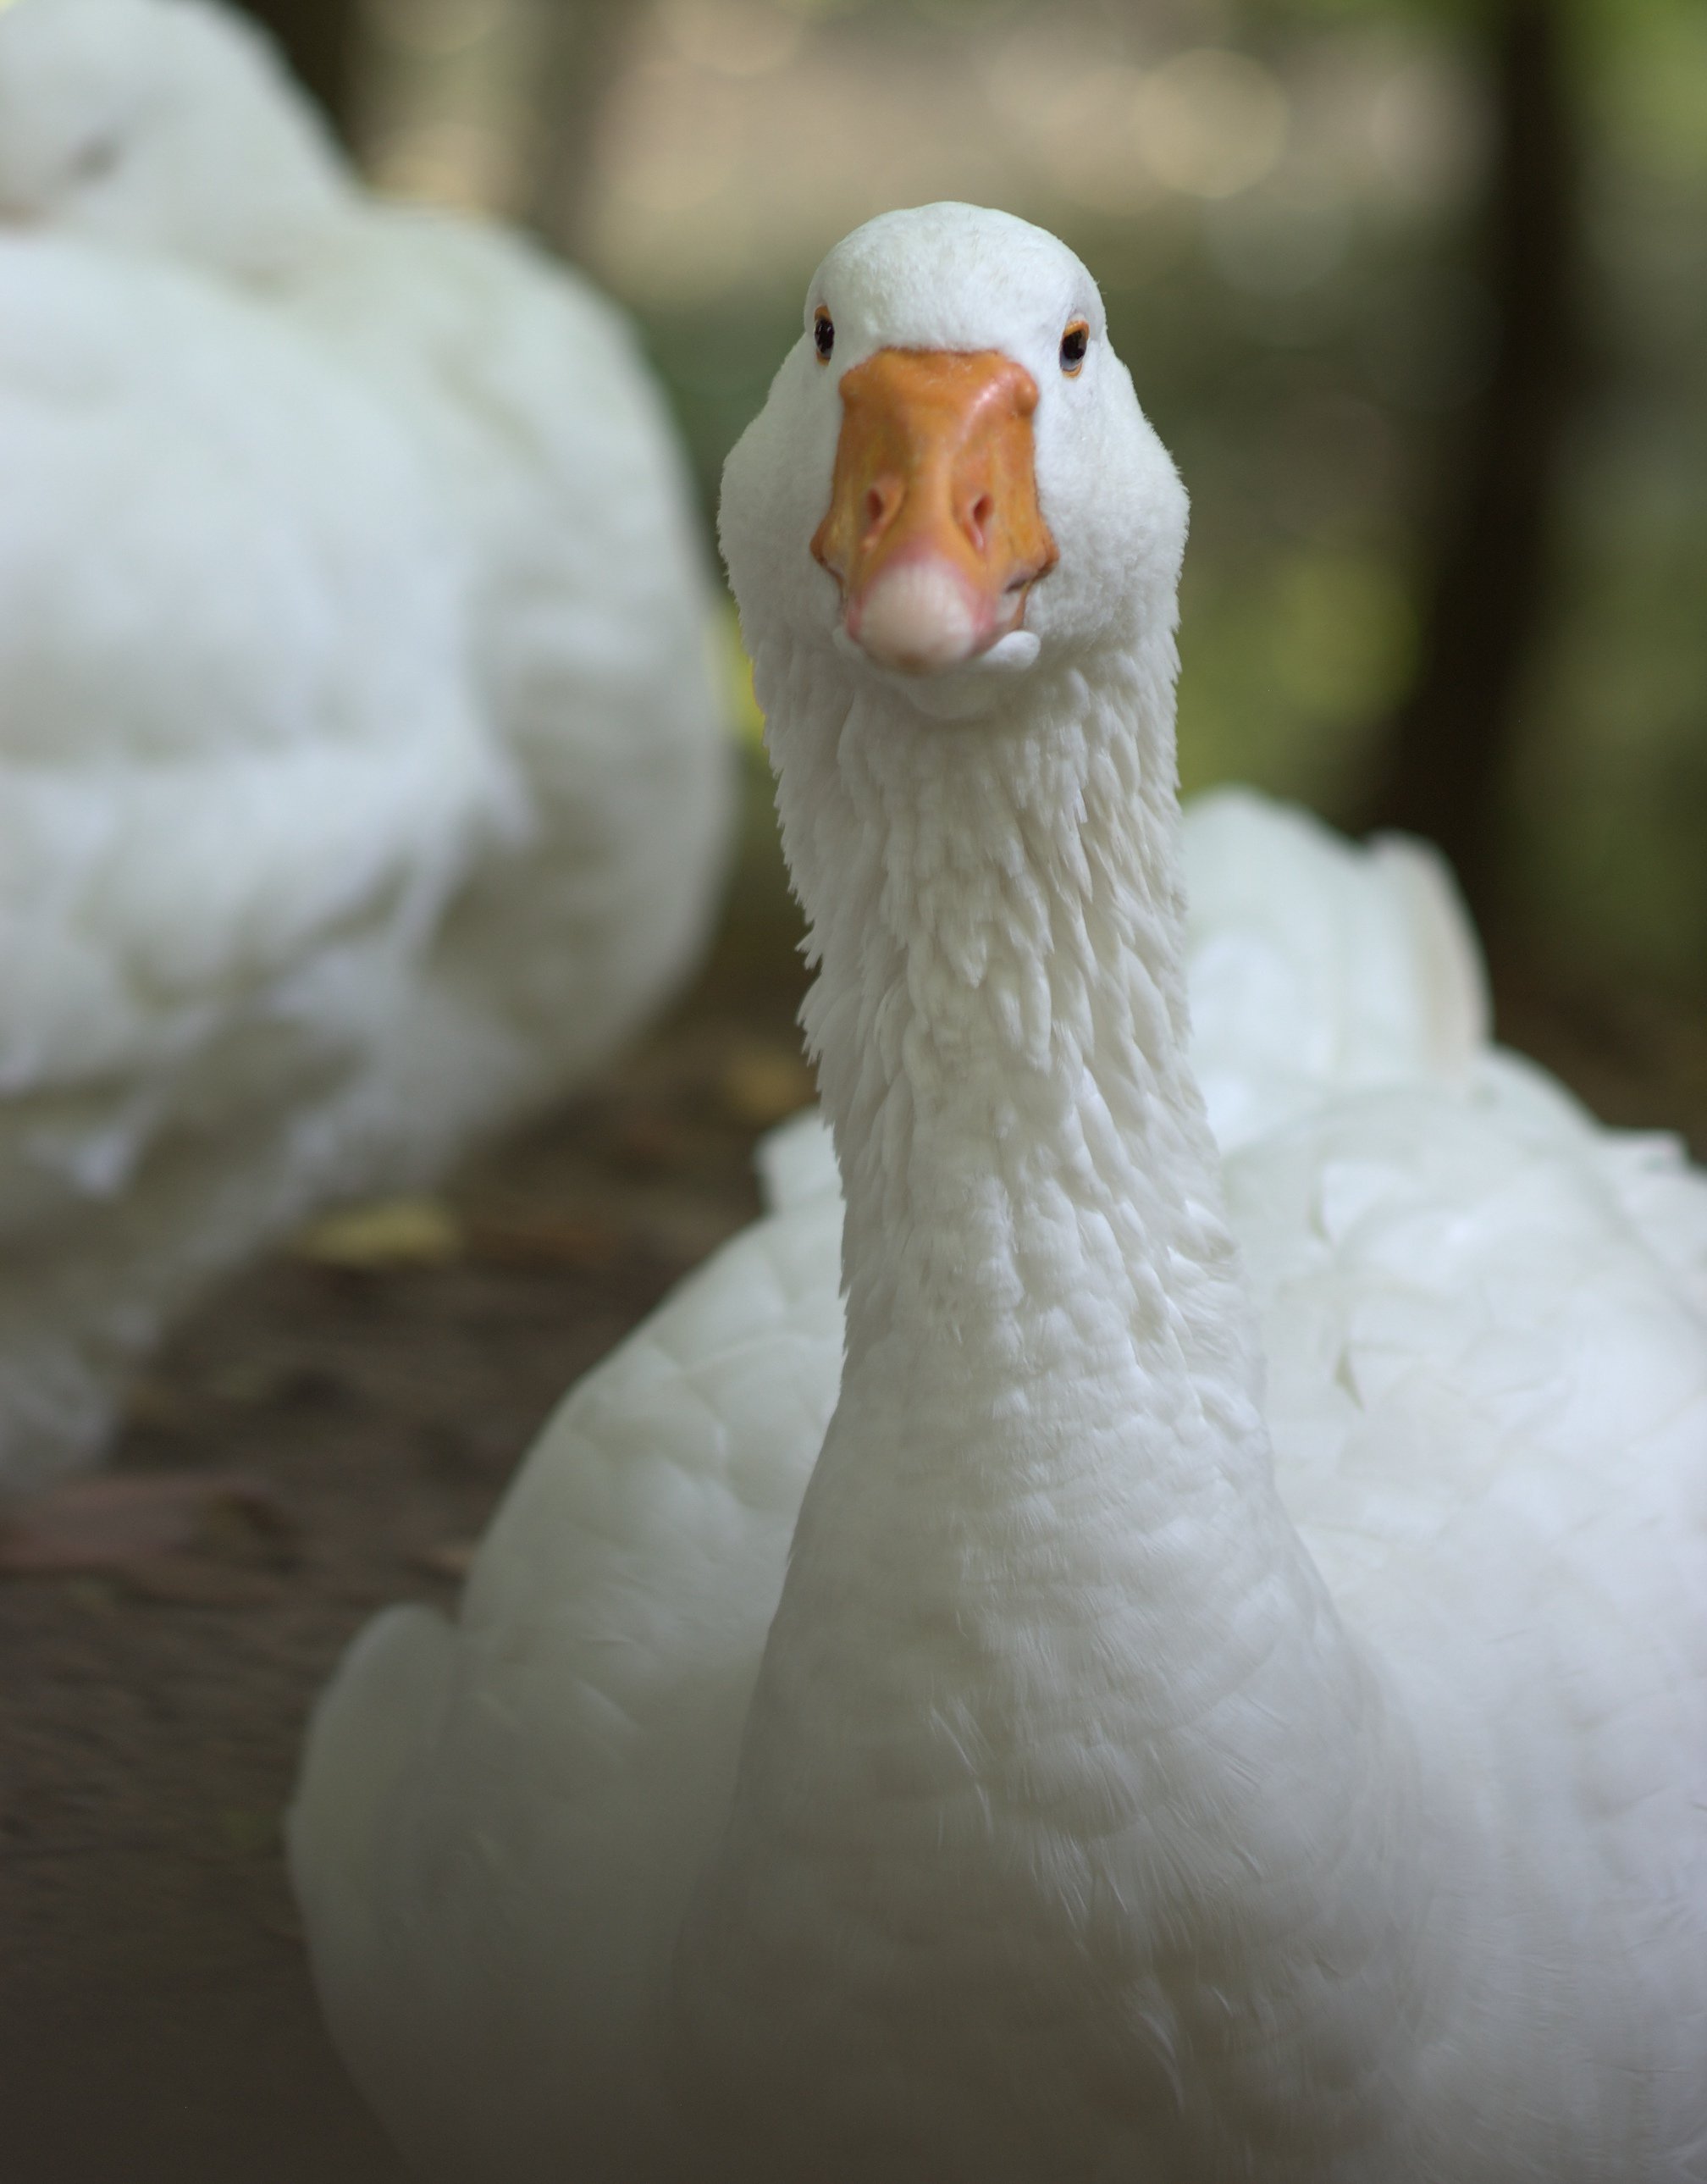
nature, bird, wing, bokeh, white, beak, fauna, close up, duck, goose, vertebrate, rawtherapee, germany, deutschland, walimex, samyang, pentax, 85mm, waterfowl, bokehlicious, water bird, 2010, brandenburg, lenstagged, steffenzahn, k100d, justpentax, iamflickr, 85mmf14, walimex85mm, walimexpro8514if, eberswalde, ducks geese and swans